Joseph Marie Piétri

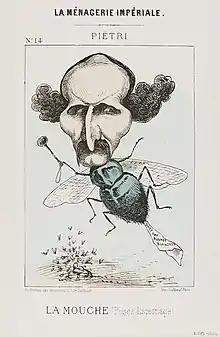
Caricature of Piétri (c. 1870) by Paul Hadol

Émile Joseph Marie Piétri (25 February 1820 – 4 January 1902), known as Joachim Pietri, was a French lawyer and public servant who was prefect of several departments, a repressive police chief of Paris in the last years of the Second French Empire and Bonapartist Senator of Corsica from 1879 to 1885.